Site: brandenburg
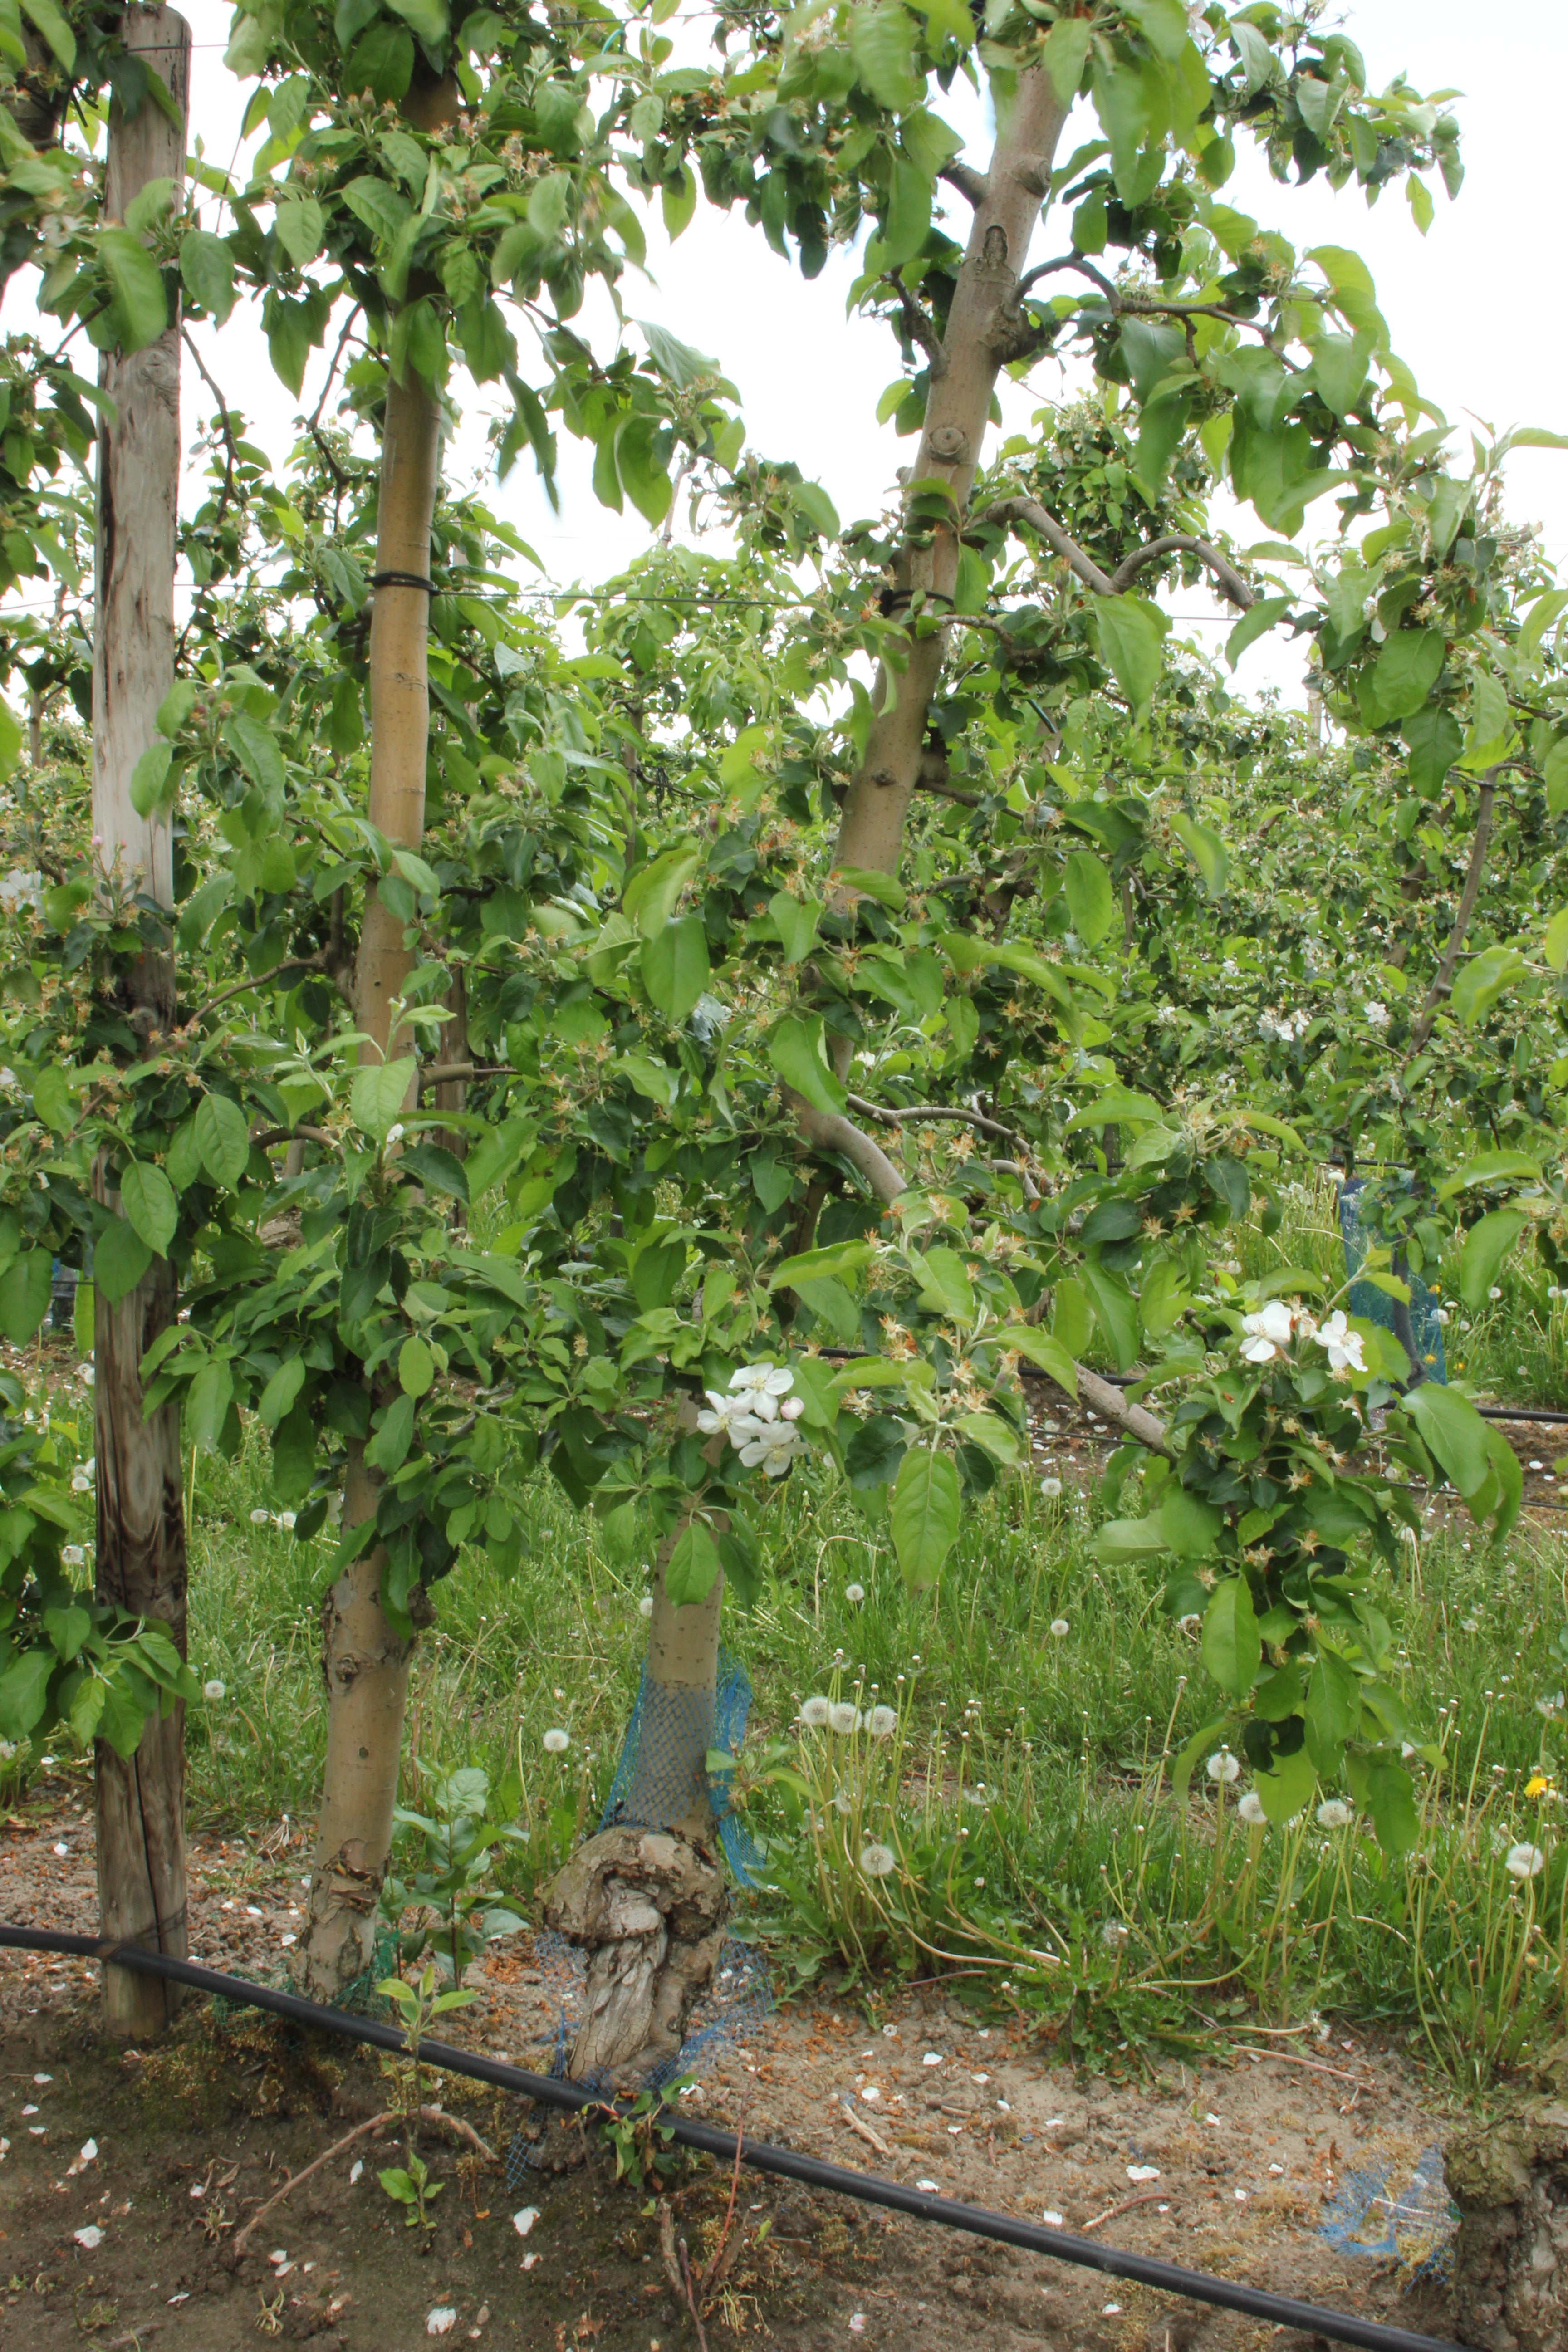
Growth stage (BBCH 67): Flowering